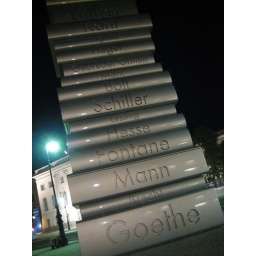
a monument to literature, in the same place where the Nazis burned books